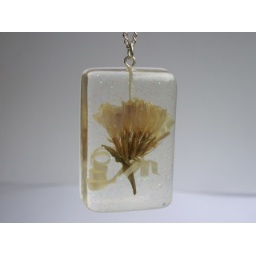
Wedding flowers preserved in a clear resin necklace/pendant